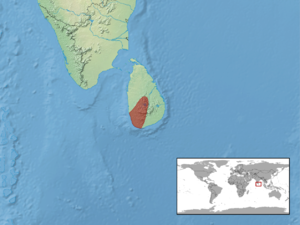
Lyriocephalus scutatus, unique représentant du genre Lyriocephalus, est une espèce de sauriens de la famille des Agamidae.